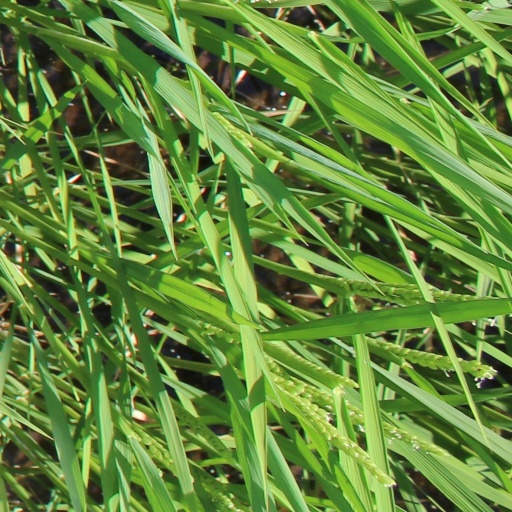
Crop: rice